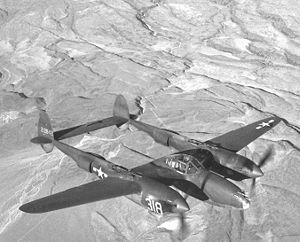
Operation Vengeance / Interception mission
P-38G Lightning
Operation Vengeance blev gennemført den 18. april 1943 i felttoget på Salomonøerne under Stillehavskrigen med det formål at dræbe den japanske admiral Isoroku Yamamoto, som var øverstkommanderende for den japanske flåde. Yamamoto blev dræbt på øen Bougainville, da hans fly blev skudt ned af amerikanske jagerfly fra Henderson Field på Guadalcanal.